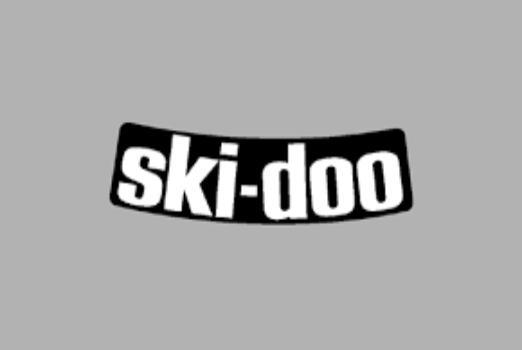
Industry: Transportation